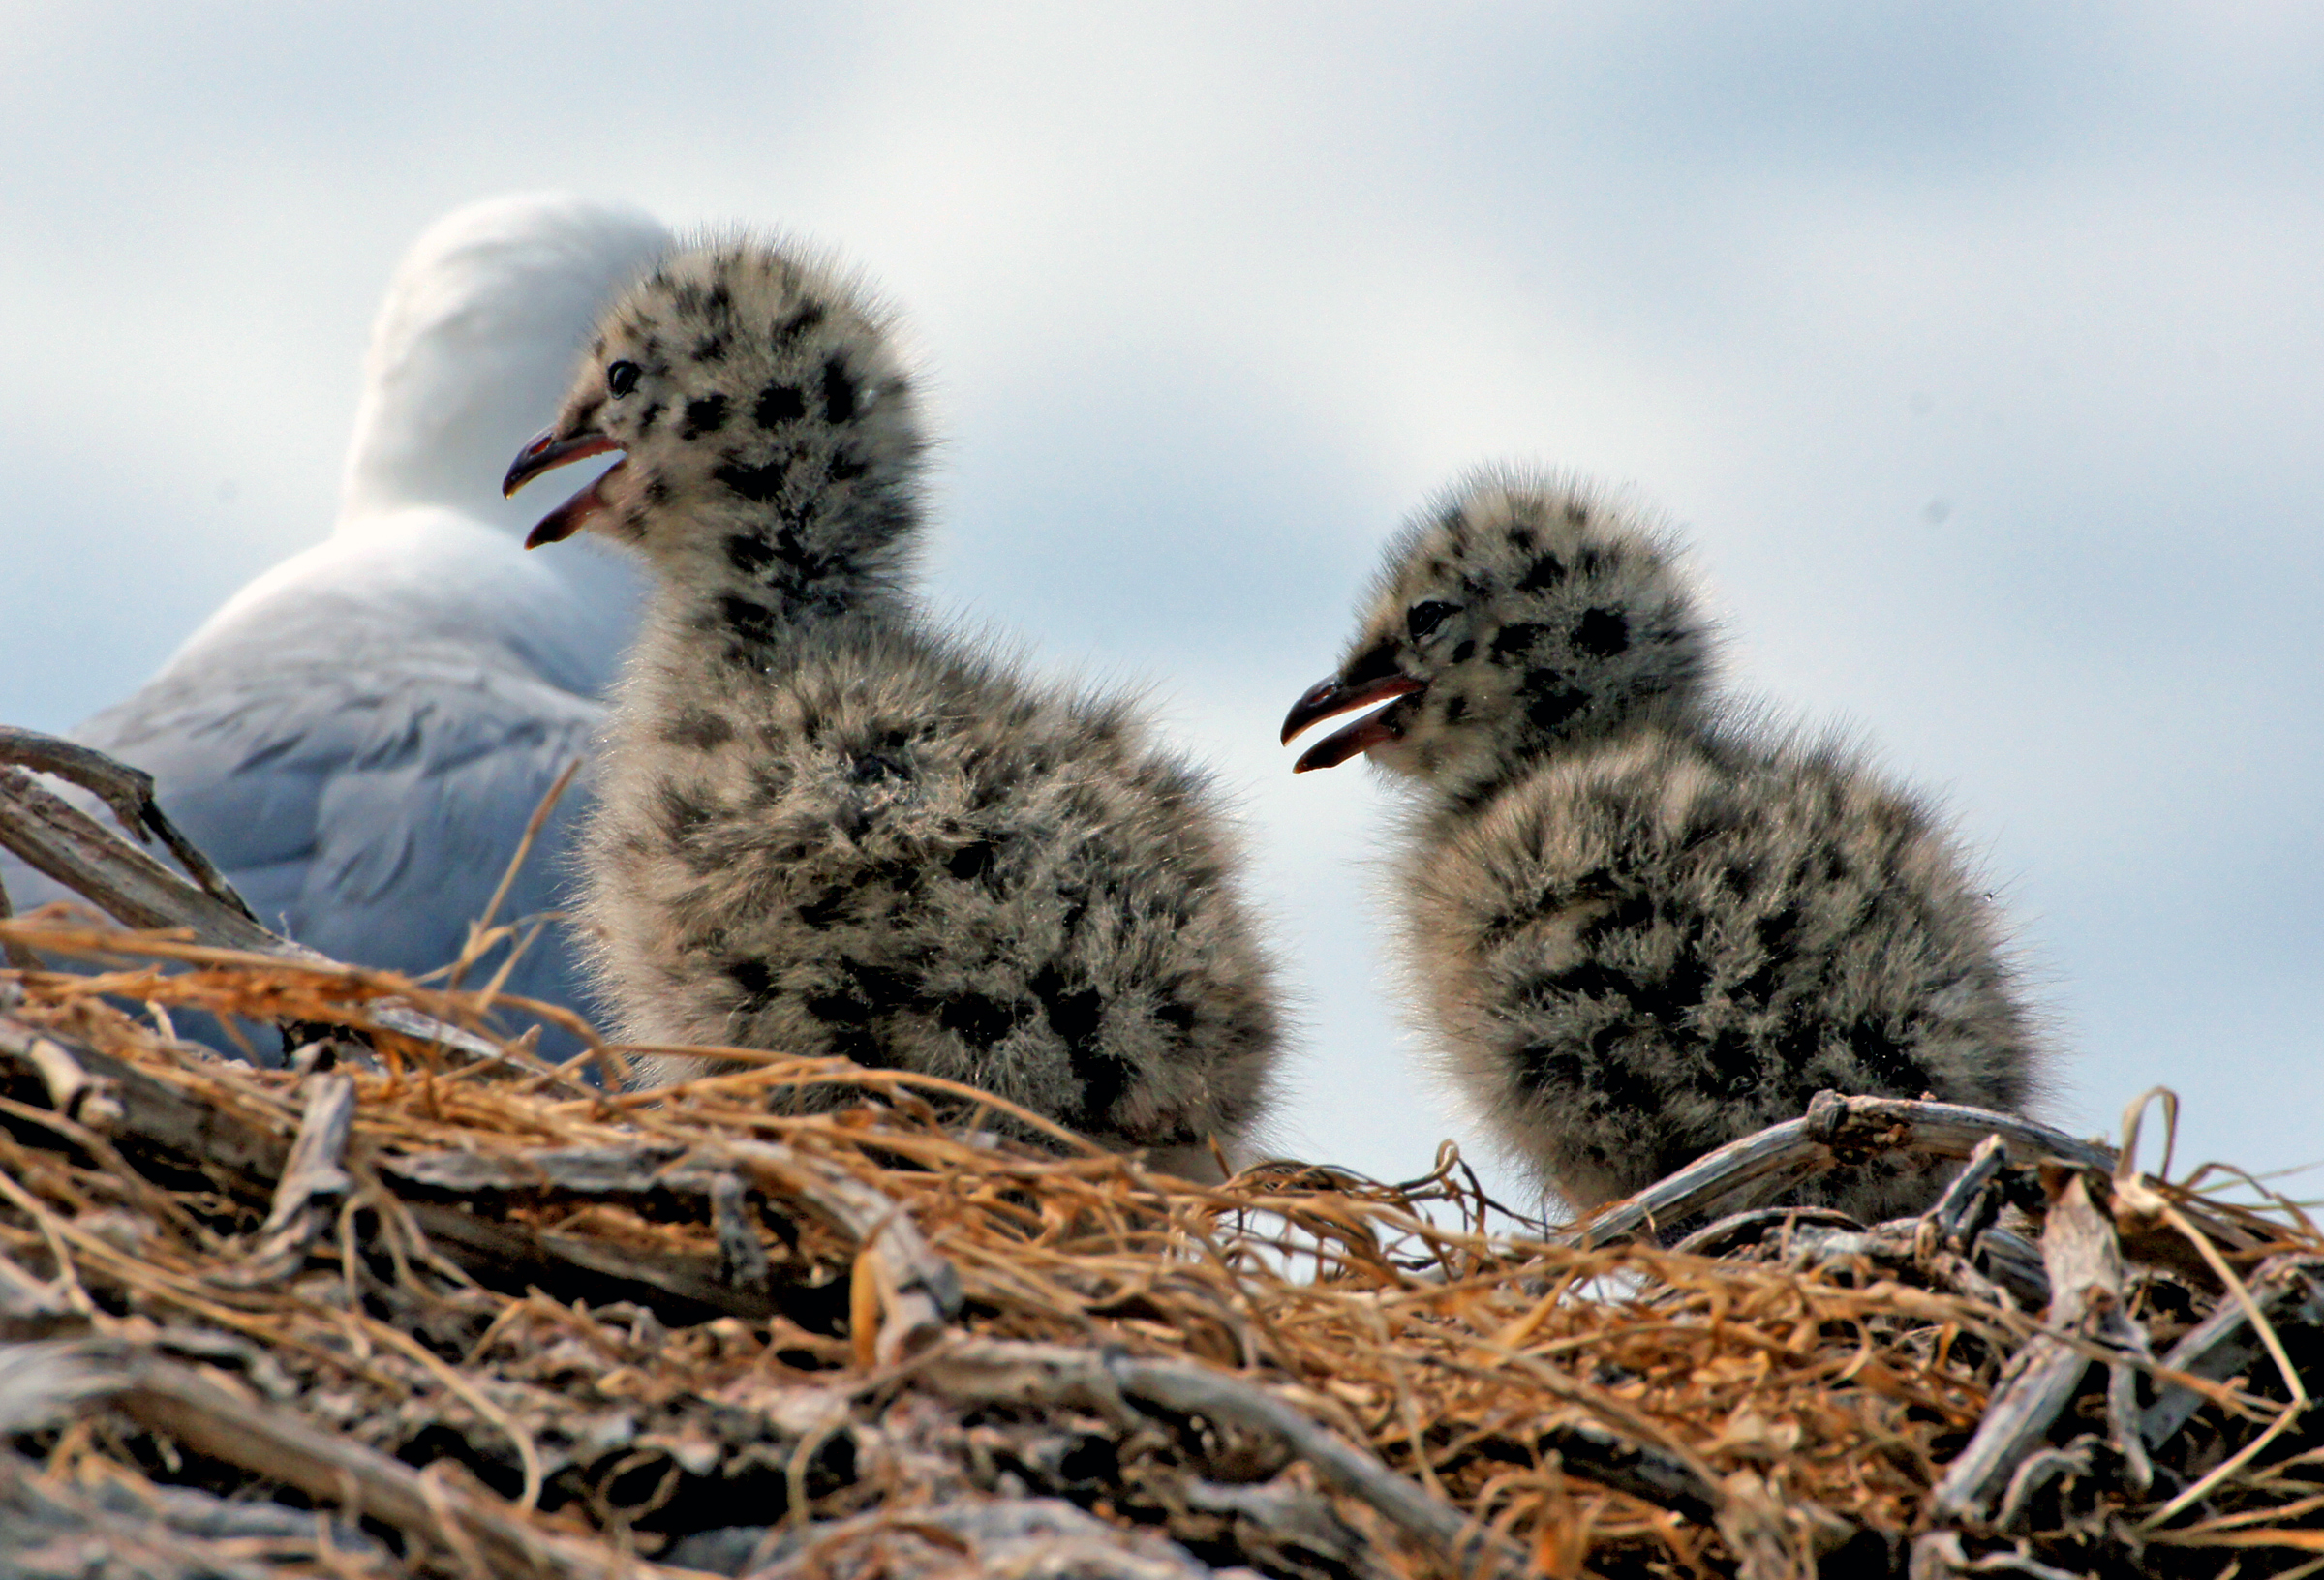
nature, winter, bird, wildlife, beak, fauna, publicdomain, duck, seagulls, vertebrate, waterfowl, sonydslra580, birdonnestwithchicks, fluffychicks, water bird, ducks geese and swans